Mechanics Bay

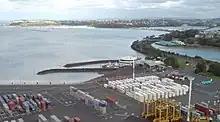
The Mechanics Bay area is now filled in by the container terminal of Ports of Auckland.

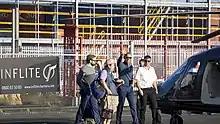
Barack Obama waving to INFLITE & Westpac Rescue staff at Mechanics Bay before boarding his helicopter.

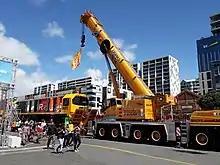
Mechanics Bay as seen from the Ports of Auckland SeePort Open Weekend on Auckland Anniversary Weekend in 2019

Mechanics Bay also has a heliport, which has been the base for a number of sightseeing and commercial flight companies, as well as the Westpac Rescue Helicopter and NZ Police Air Support Unit known as the Eagle Helicopter. It is located next to the Auckland Marine Rescue Centre at the eastern end of the Ports of Auckland container terminal. In May 2013 a helicopter crashed in the water off Mechanics Bay, both the pilot and passenger were quickly rescued from the water unharmed by a nearby navy boat.